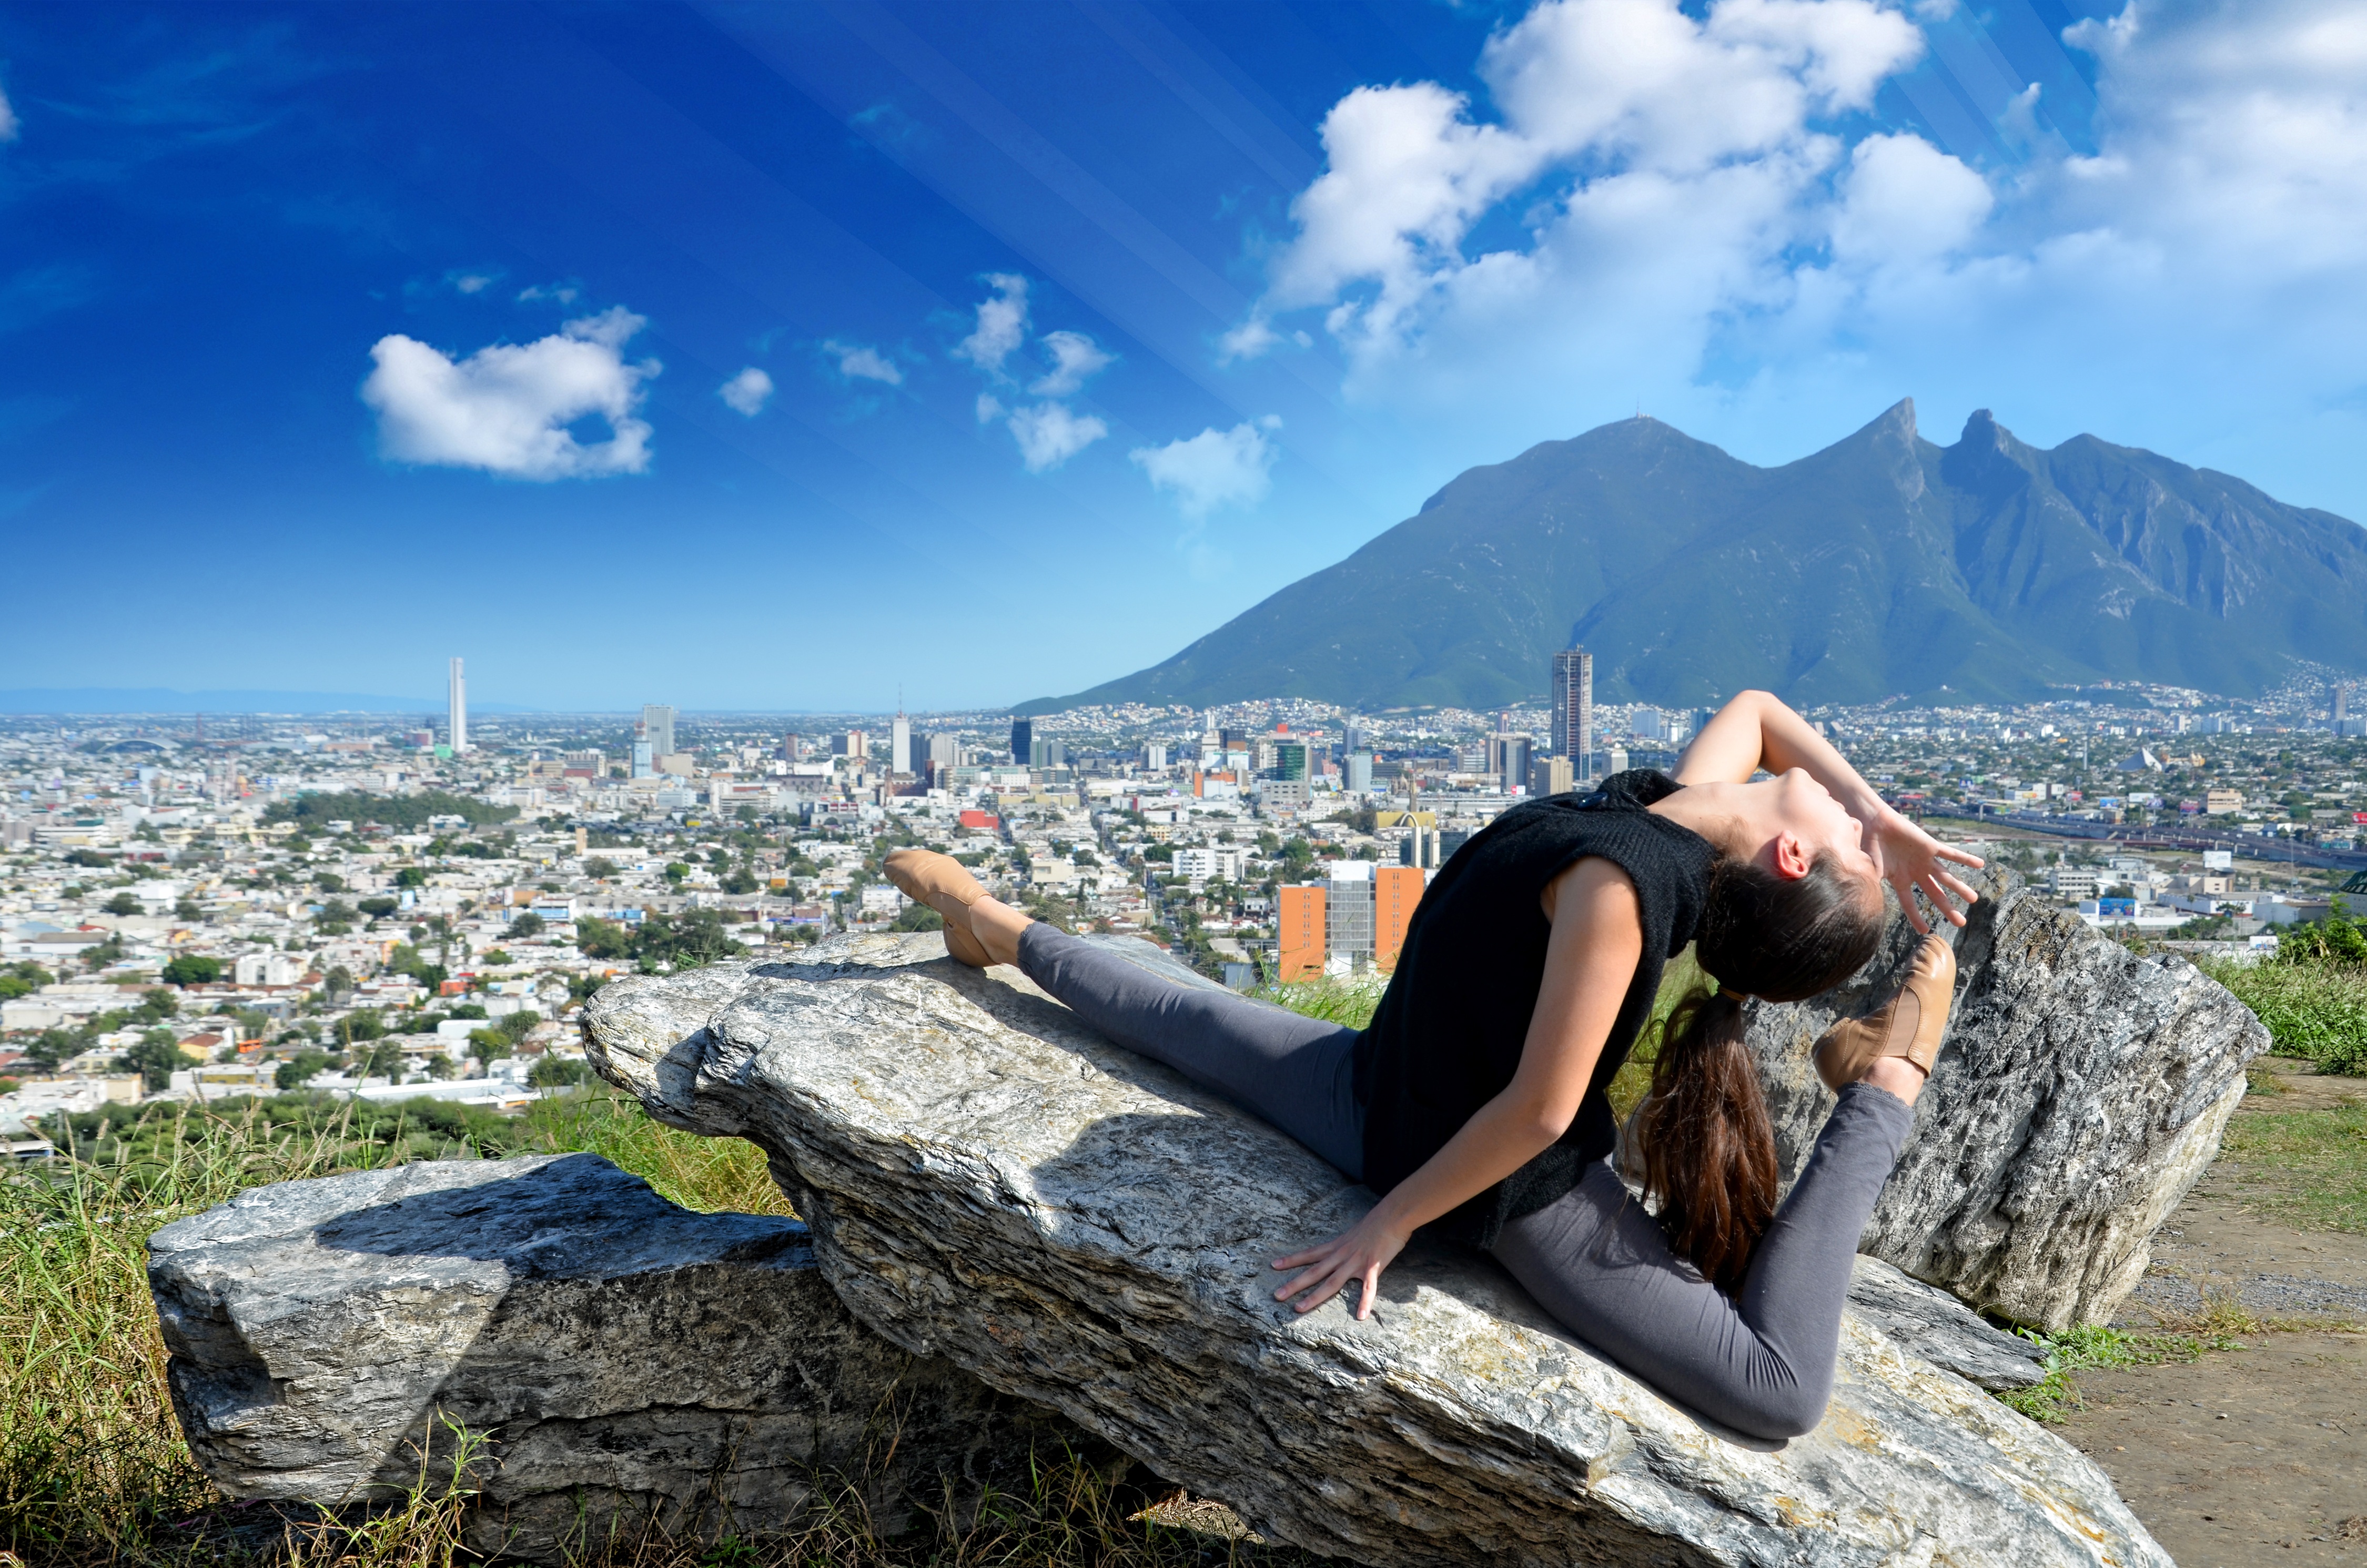
sea, rock, mountain, sky, sunlight, stone, vacation, dance, sitting, extreme sport, leisure, ballerina, ballet, ballet dancer, clouds, sports, mexico, performance, dancing, cerro, elegance, monterrey, human positions, physical fitness, dance studio, dance class, nuevo leon